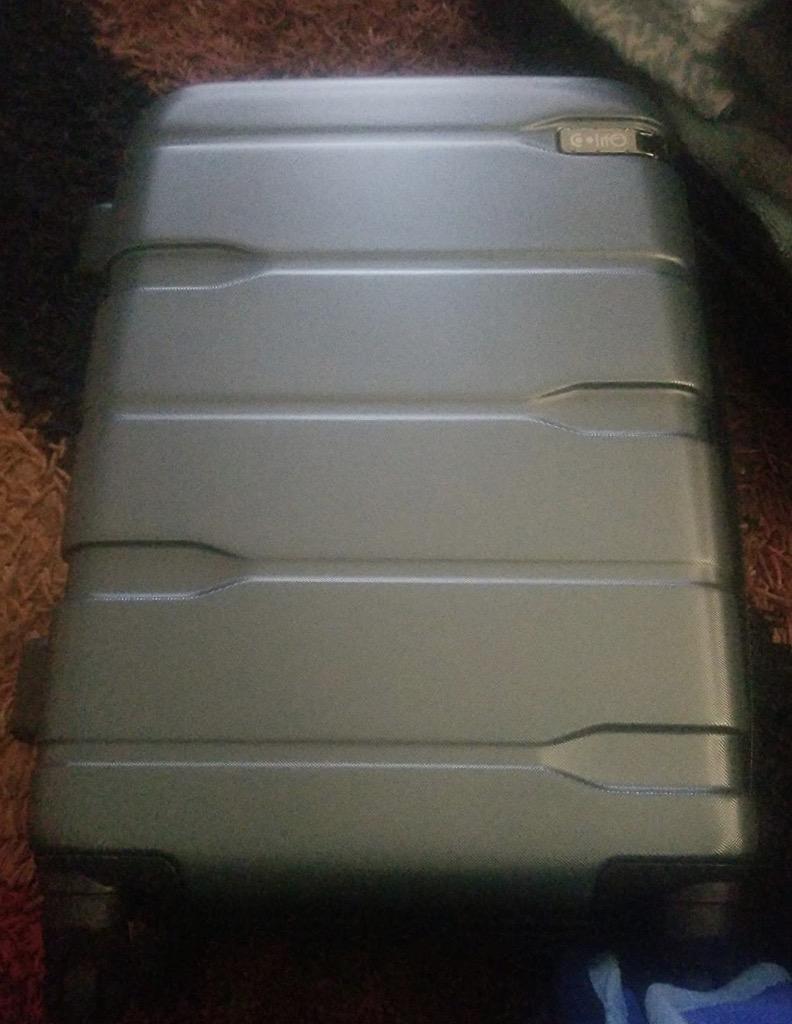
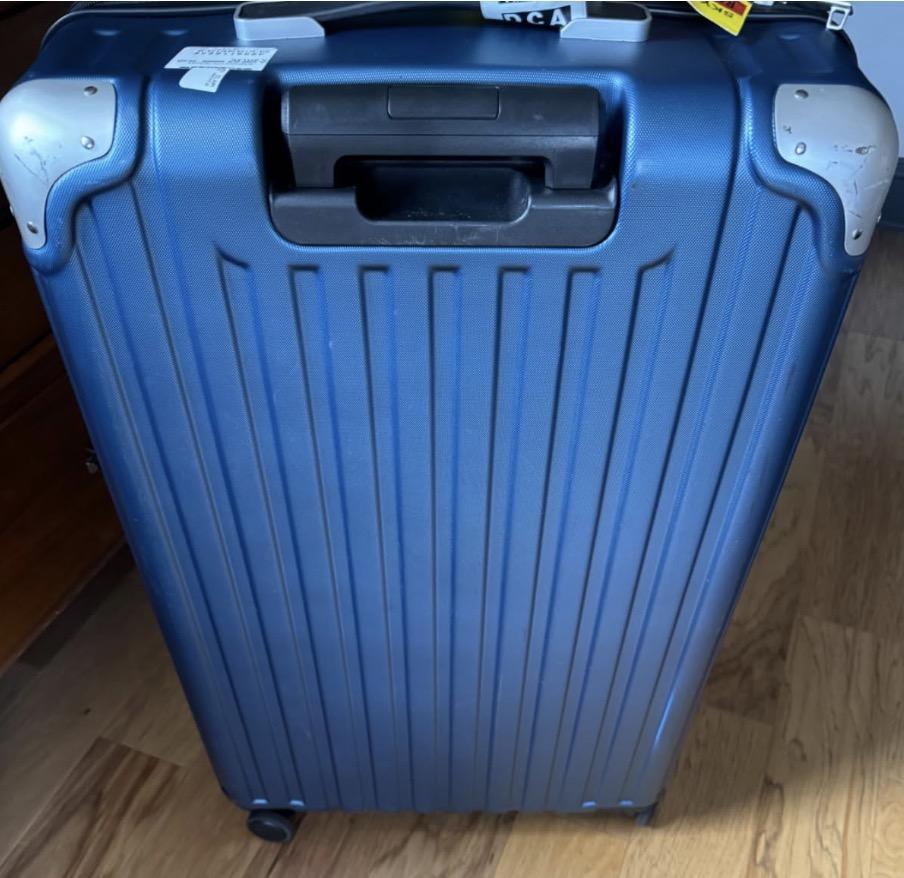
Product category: items_tea
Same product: no